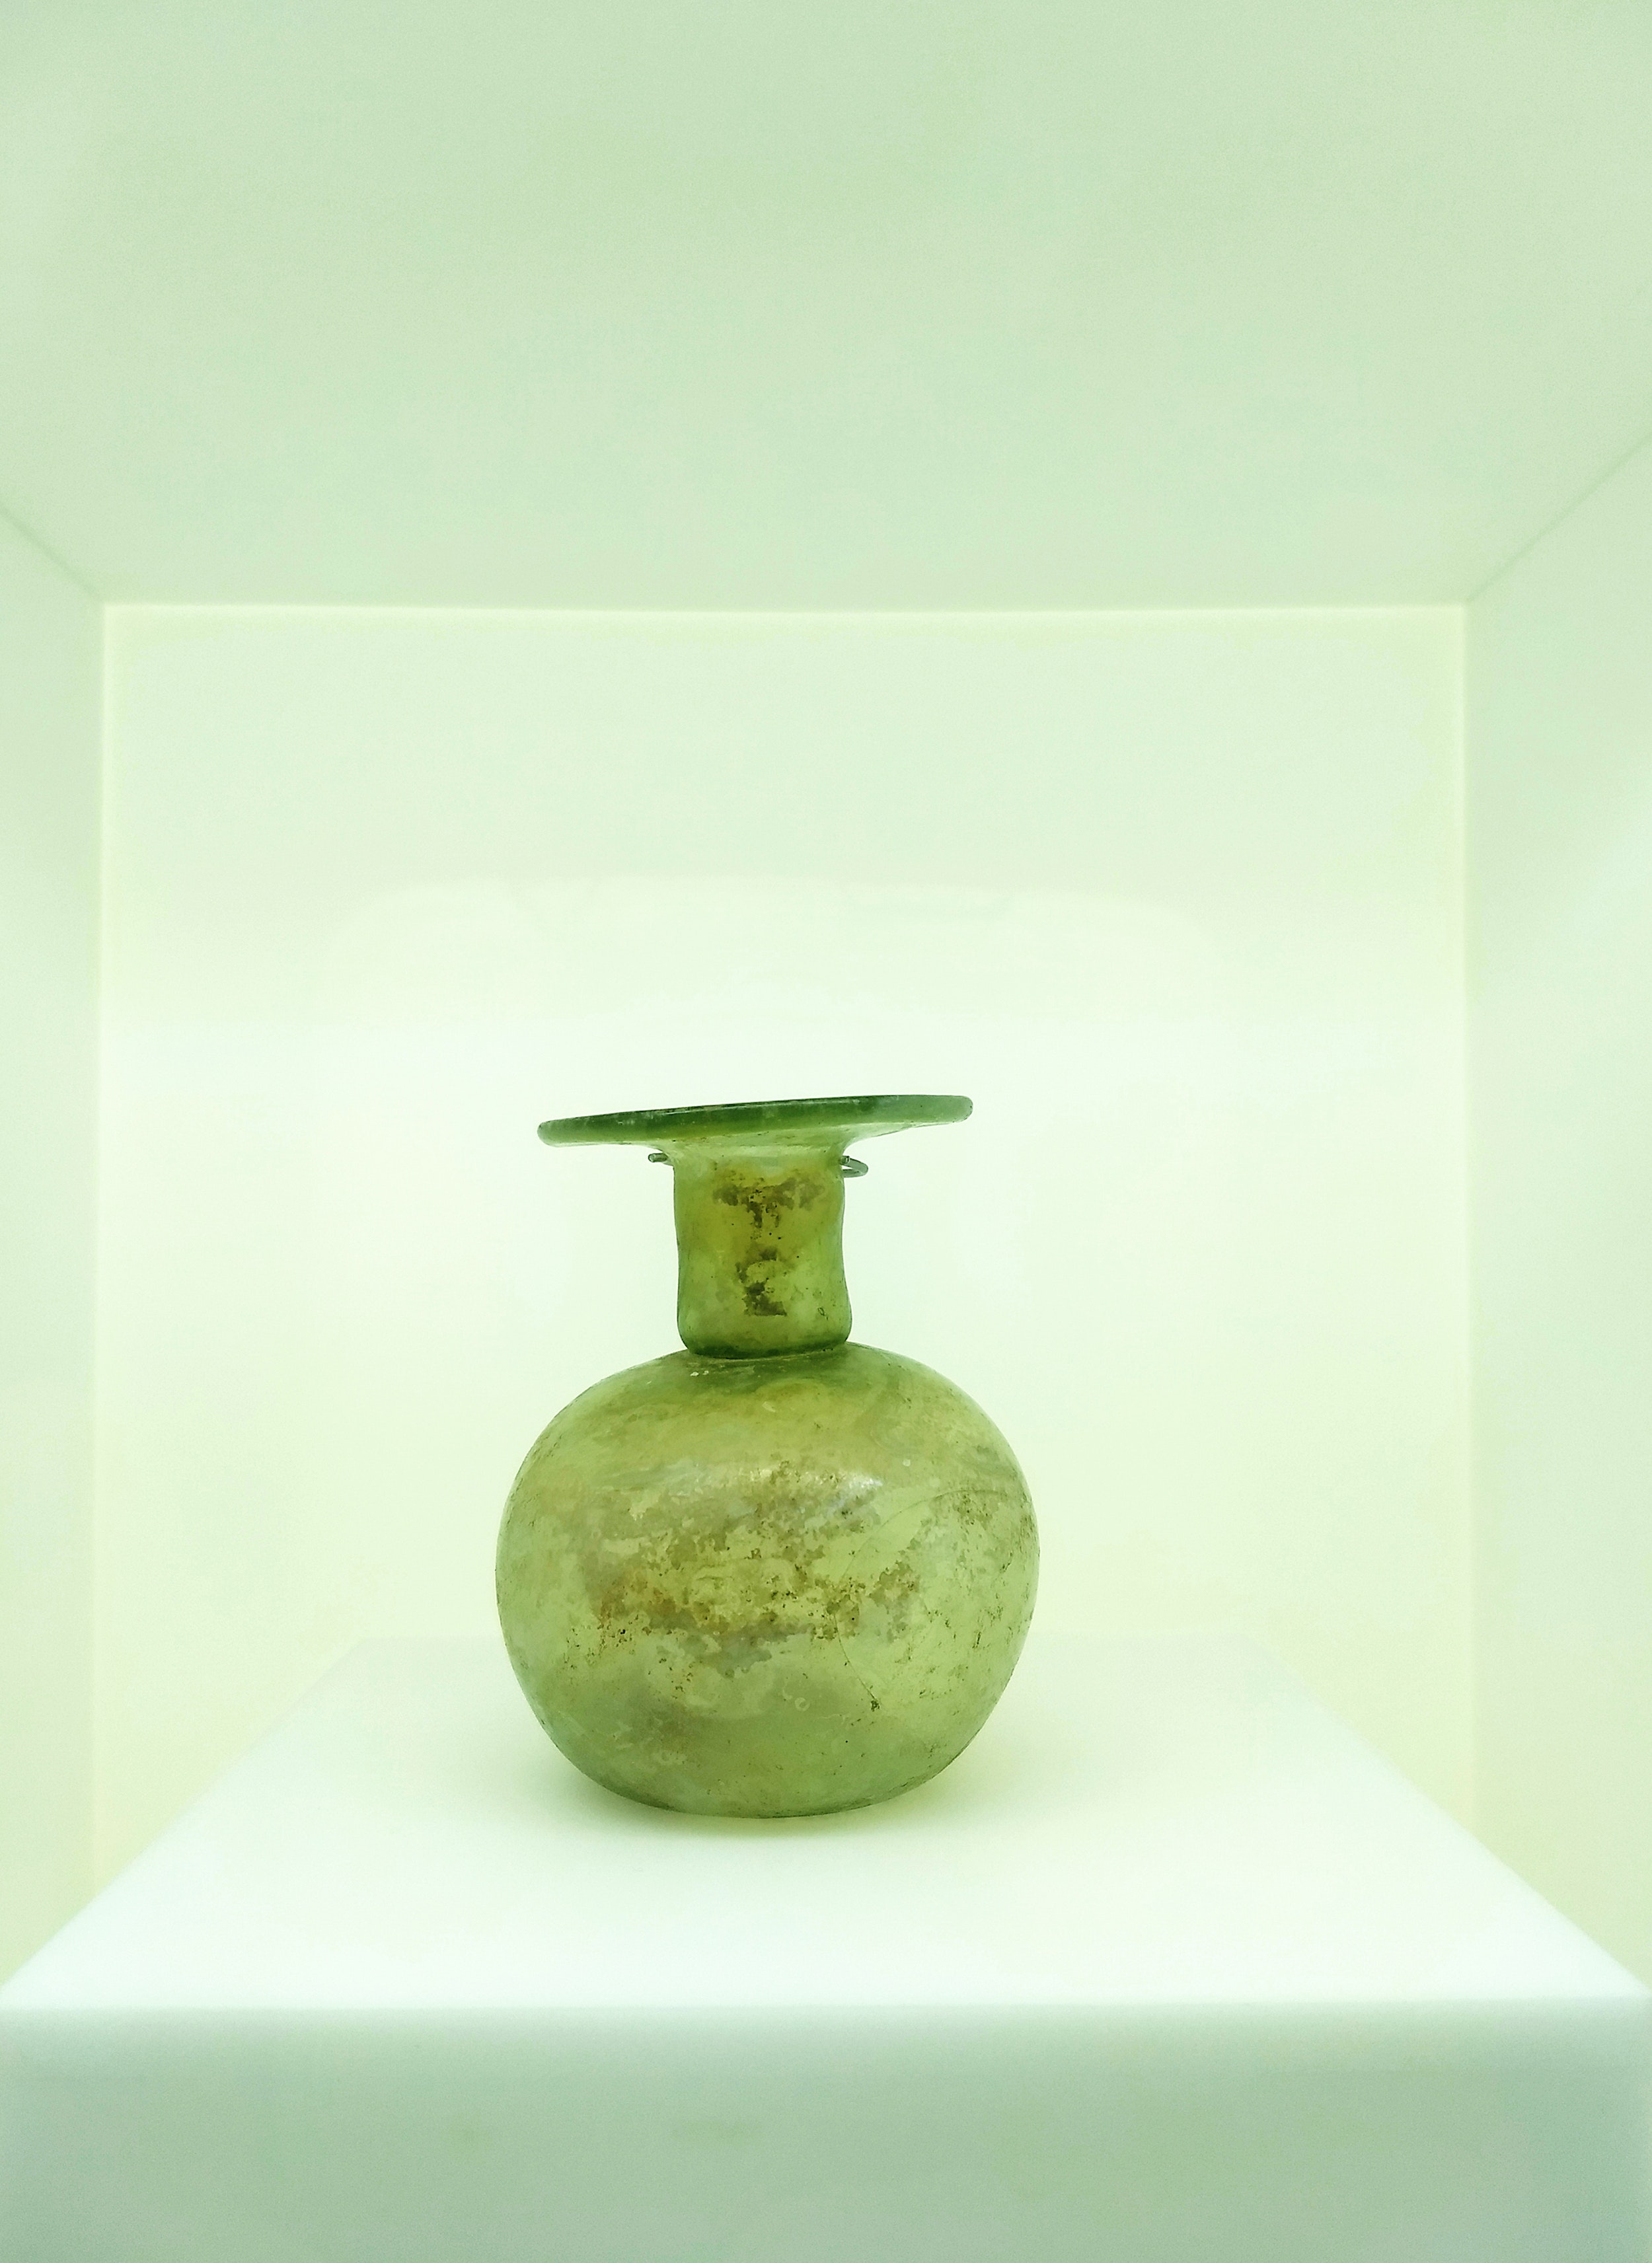
vase, green, still life photography, ceramic, artifact, still life, glass, interior design, pottery